Furan resin

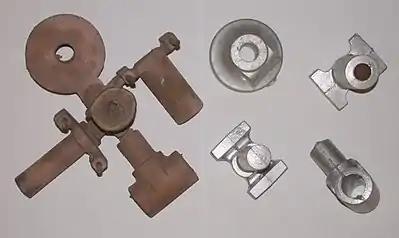
Components produced by sand casting. Furan resins serve as binders for the casting moulds.

Furan resin refers to polymers produced from various furan compounds, of which the most common starting materials are furfuryl alcohol and furfural. In the resin and in the cured polyfurfurol, the furan rings are not connected by conjugation. The resins are generally used as binders for sand castings. The furan monomer is typically converted to a free-flowing resin with mild acid catalysis. Curing is achieved using strong acid.